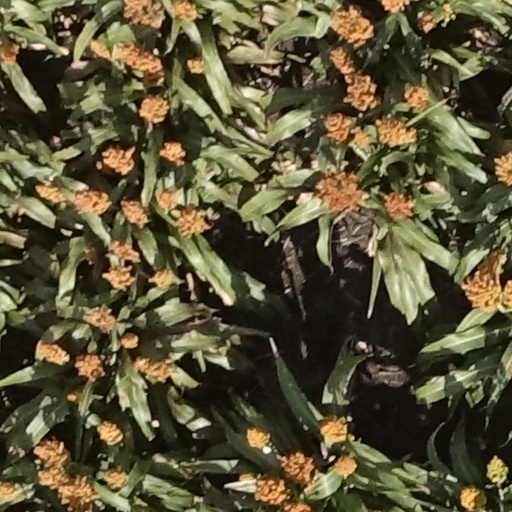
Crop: sorghum